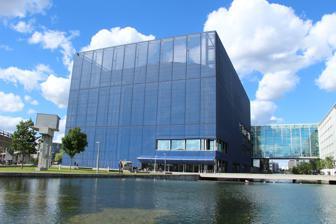
Building: Koncerthuset
Country: Denmark
Year built: 2009
Concert venue in Copenhagen DR Koncerthuset Koncerthuset in August 2016 Address Emil Holms Kanal 20, Ørestad Location Copenhagen , Denmark Coordinates 55°39′29.37″N 12°35′20.75″E / 55.6581583°N 12.5890972°E / 55.6581583; 12.5890972 Public transit DR Byen Station Owner DR Type Concert hall Capacity 1,800 Construction Opened 17 January 2009 ( 2009-01-17 ) Architect Jean Nouvel Website drkoncerthuset .dk DR Koncerthuset ( Danish pronunciation: [ˈte̝ˀˌɛɐ̯ kʰʌnˈsɛɐ̯tˌhuˀsð̩, - kʰɔnˈ-] ), previously known in English as Copenhagen Concert Hall , is a concert hall designed by Jean Nouvel . It forms part of the new DR Byen (DR Town) complex, which houses the Danish Broadcasting Corporation (DR) and is located in the northern part of Ørestad – an ambitious development area in Copenhagen , Denmark . Construction commenced in February 2003. The official opening was celebrated on January 17, 2009, making the total time of construction just a little under 6 years. The concert complex consists of four halls with the main auditorium seating 1,800 people. It is the home of the Danish National Symphony Orchestra . Construction The construction, begun in February 2003, was finished in January 2009. The Queen of Denmark inaugurated the venue on 17 January 2009. The project has been a front-page feature in respected El Croquis magazine N.112/113. With a total surface of 25,000 m 2 , the concert hall complex designed by Jean Nouvel includes a concert hall with capacity for 1,800 people and three recording studios with variable acoustics. The scenography of the concert hall and the three recording studios was designed with dUCKS scéno . The acoustic studies were realized by Nagata Acoustics . The concert hall contains a pipe organ with 91 voices, 118 ranks, and approx. 6000 pipes, built by Dutch organ builders J. L. van den Heuvel . The main features of the building are a 4,000 m 2 cable net façade and 500 m 2 glass roof, both of which were designed and built by Austrian specialist contractor Waagner Biro . Cost overrun The budget has been expanded several times due to the immense complexity of the project. As of 2007 it had reached almost 300 million dollars making Koncerthuset the most expensive concert hall ever built at the time. The former record holder for cost had been the Walt Disney Concert Hall in Los Angeles at 274 million dollars. The current record holder is the Elbphilharmonie in Hamburg at 836 million dollars. The Danish government has refused to grant extra funds for the buildings so, the budget expansion has meant drastic cutbacks in DR staff and funding. Architect Interior of DR Koncerthuset in Copenhagen 2019 with DR Symfoniorkester Pritzker Prize winner Jean Nouvel is the architect of the project. The structure can be likened to a meteor covered by big blue screens, supposed to resemble water, that can be used to project visual content on. Nouvel says on the project : "Building in emerging neighborhoods is a risk that has often proved fatal in recent years. When there is no built environment upon which to found our work, when we cannot evaluate a neighborhood's future potential, we have to turn the question around: what qualities can we bring to this future? We can respond positively to an uncertainty by using its most positive attribute, that is, mystery. Mystery is never far from seduction. When the surroundings are too neutral we must create a transition, a distance between them, and us, not as a retreat into ourselves, but as a means to establish conditions that will allow a particular territory to blossom. In other words we need to bring value to the context, whatever it may be. For this we must establish a presence, an identity. I propose to materialize the context by creating an exceptional urban building respecting the planned layout of the site. It will be a volume, a mysterious parallelepiped that changes under the light of day and night whose interior can only be guessed at. At night the volume will come alive with images, colors, and lights expressing the life going on inside". "The interior is a world in itself, complex and diversified. An interior street lined with shops follows the path of the urban canal; a restaurant and bar spill into it. The restaurant is dominated by a covered square, a large empty volume beneath the wooden "scales" cladding the concert hall above. It is a world of contrasts and surprises, a labyrinth, an interior landscape. On one side, the world of musicians, with courtyards and exterior terraces, and vegetation. On the other, Piranesian public spaces link together the different performance halls, the restaurant, and the street. The abstract is invaded by the figurative; the permanent is complemented by the ephemeral. The facades are diaphanous filters permitting views of the city, the canal, and the neighboring architecture. At night these facades become screens for projecting images. The architecture asserts itself through details - doors, lighting, ceilings, and staircases - a testimony of respect for the buildings' visitors, concertgoers, and artists. Each room becomes a discovery, each detail an invention, lessons learned from Theodor Lauritzen and Hans Sharoun whose certain kind of architecture should never be forgotten, and to whom this project is a discrete homage. Architecture is like music; it is made to move and delight us". Jean Nouvel Awards Best new  public house , 2010 Wallpaper Design Award Gallery Foyer area (2011) Exterior structure (2011) (2011) Studio 2 (2009) Studio 3 (2009) See also List of concert halls in Denmark Further reading